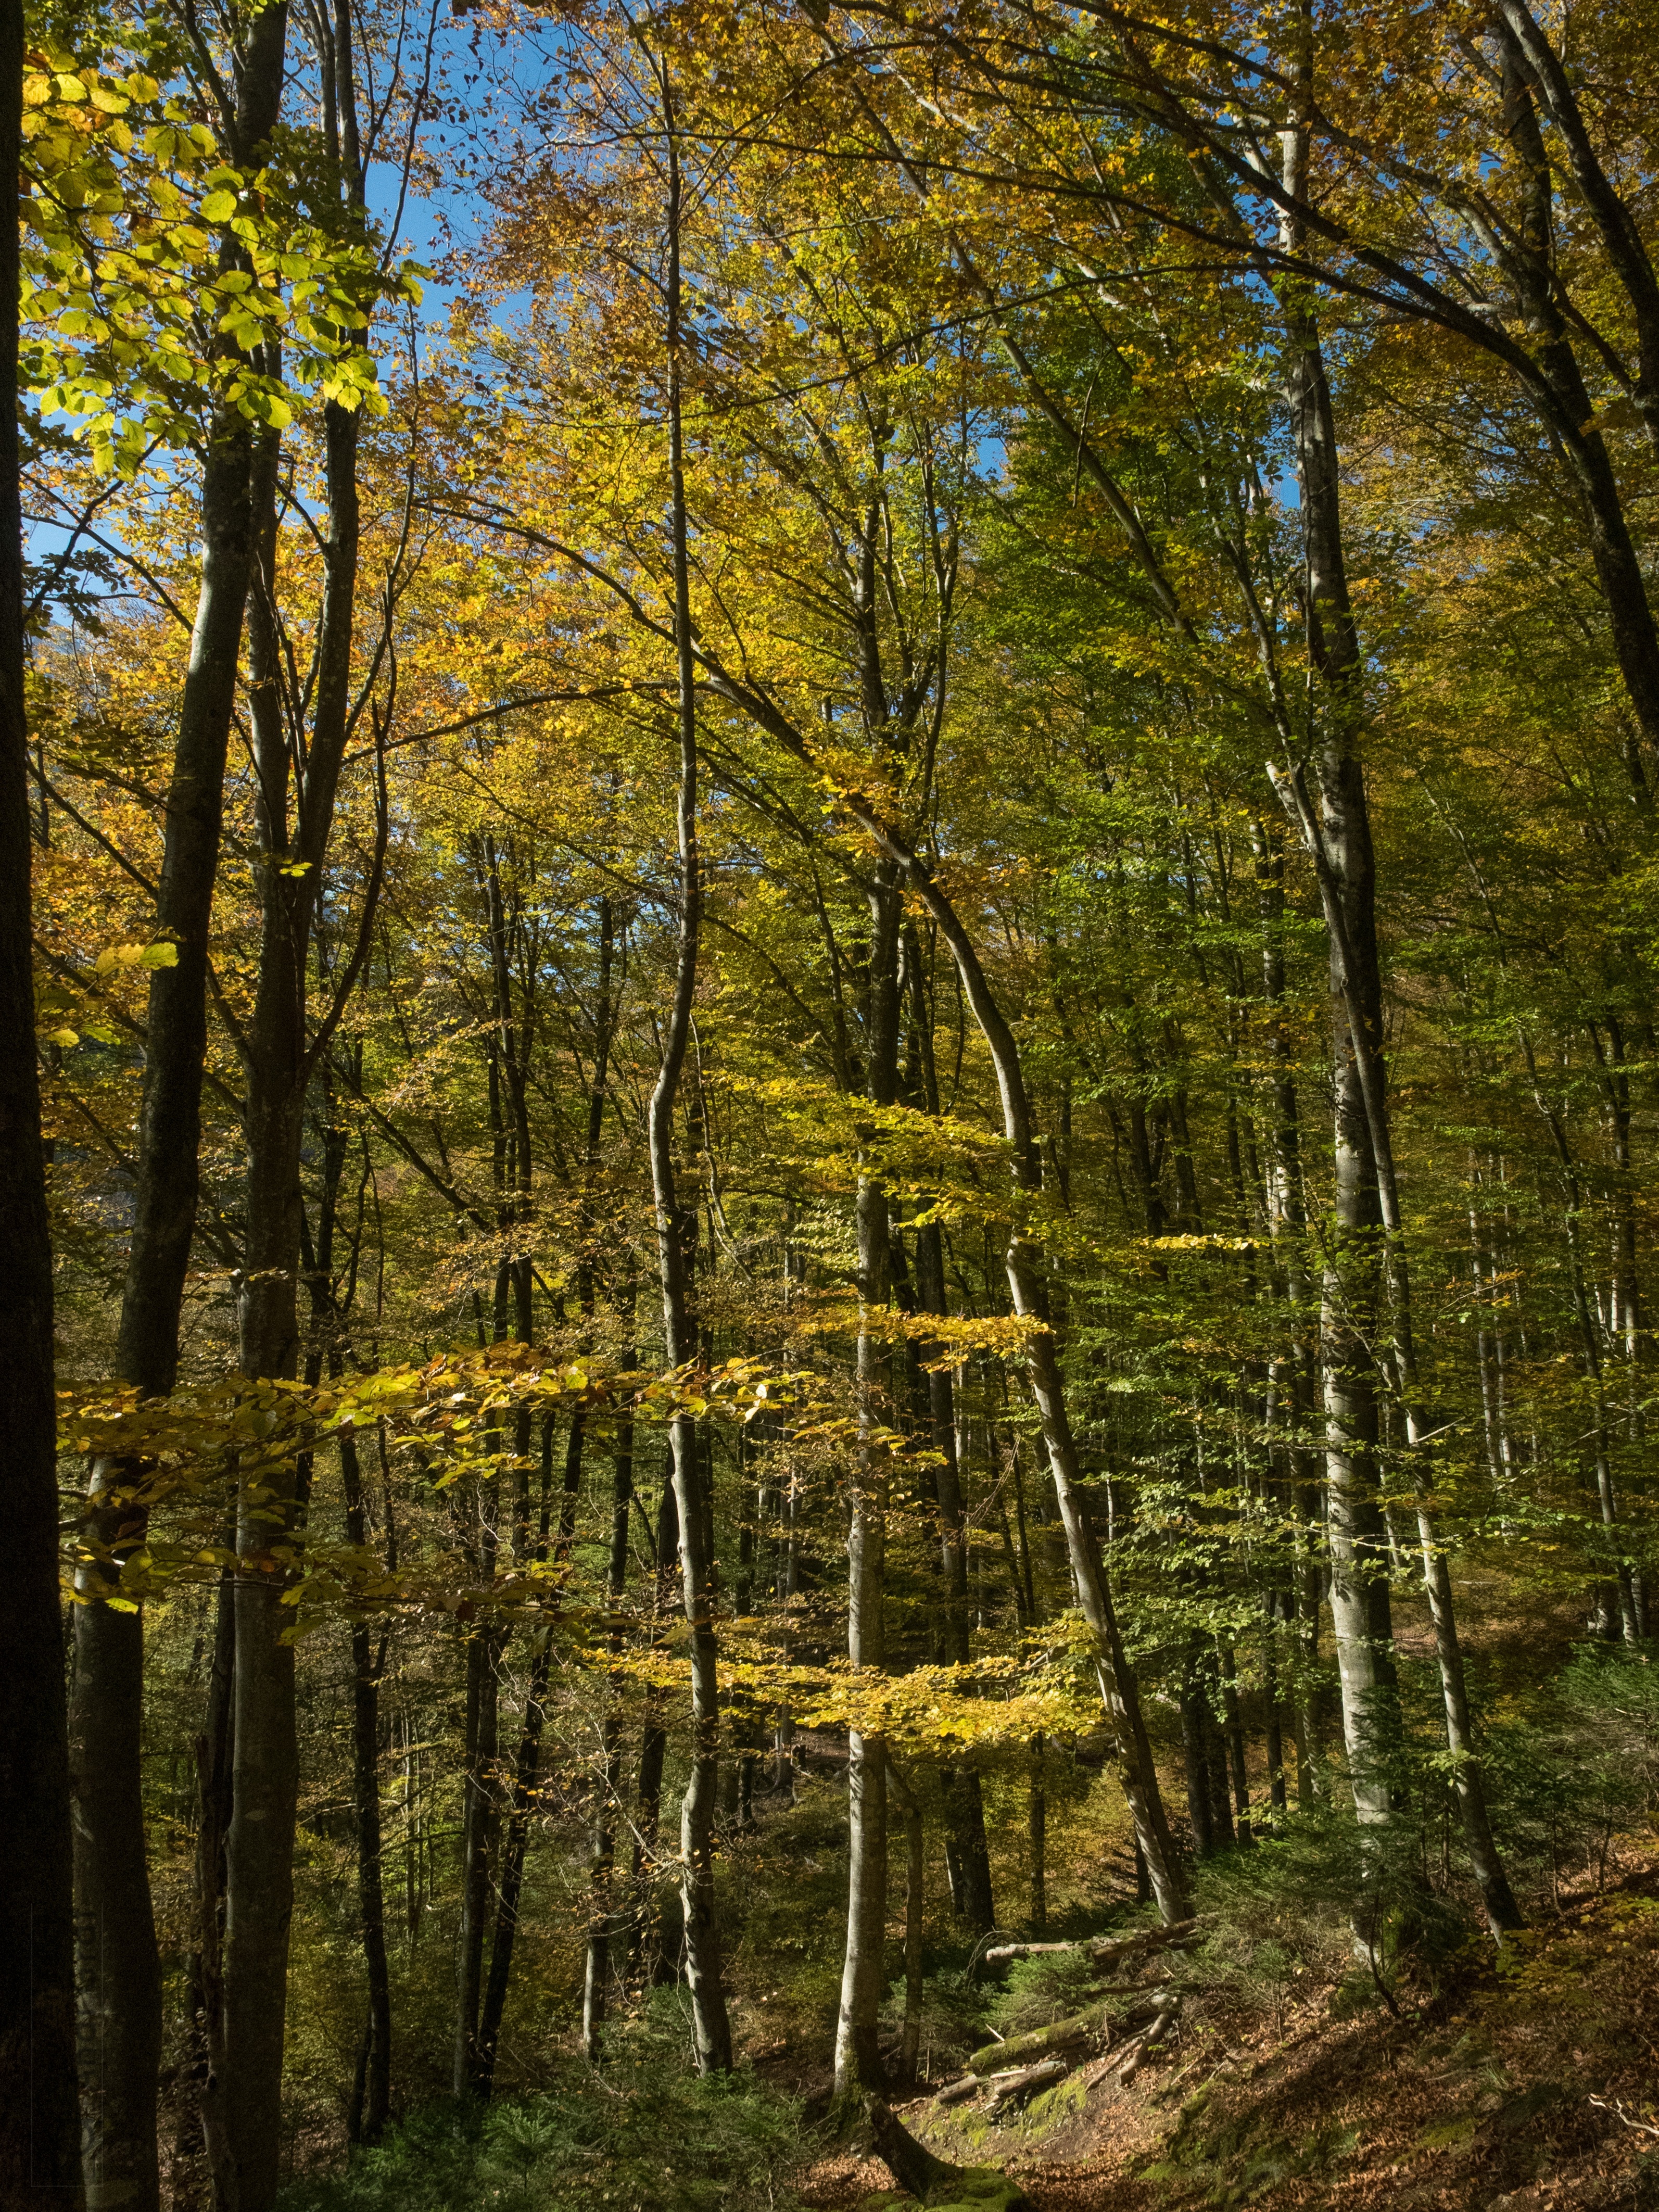
tree, forest, wilderness, branch, light, plant, sun, sunlight, leaf, autumn, season, trees, leaves, spruce, deciduous, grove, woodland, habitat, away, larch, ecosystem, biome, old growth forest, natural environment, woody plant, temperate broadleaf and mixed forest, temperate coniferous forest, land plant